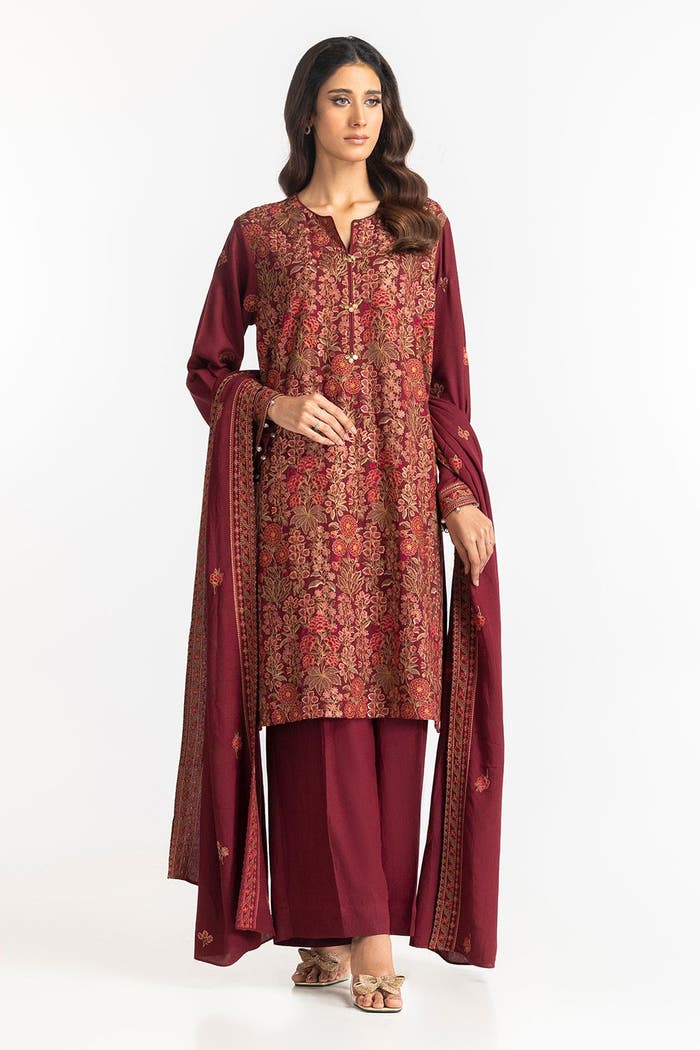
burgundy embroidered cotton suit